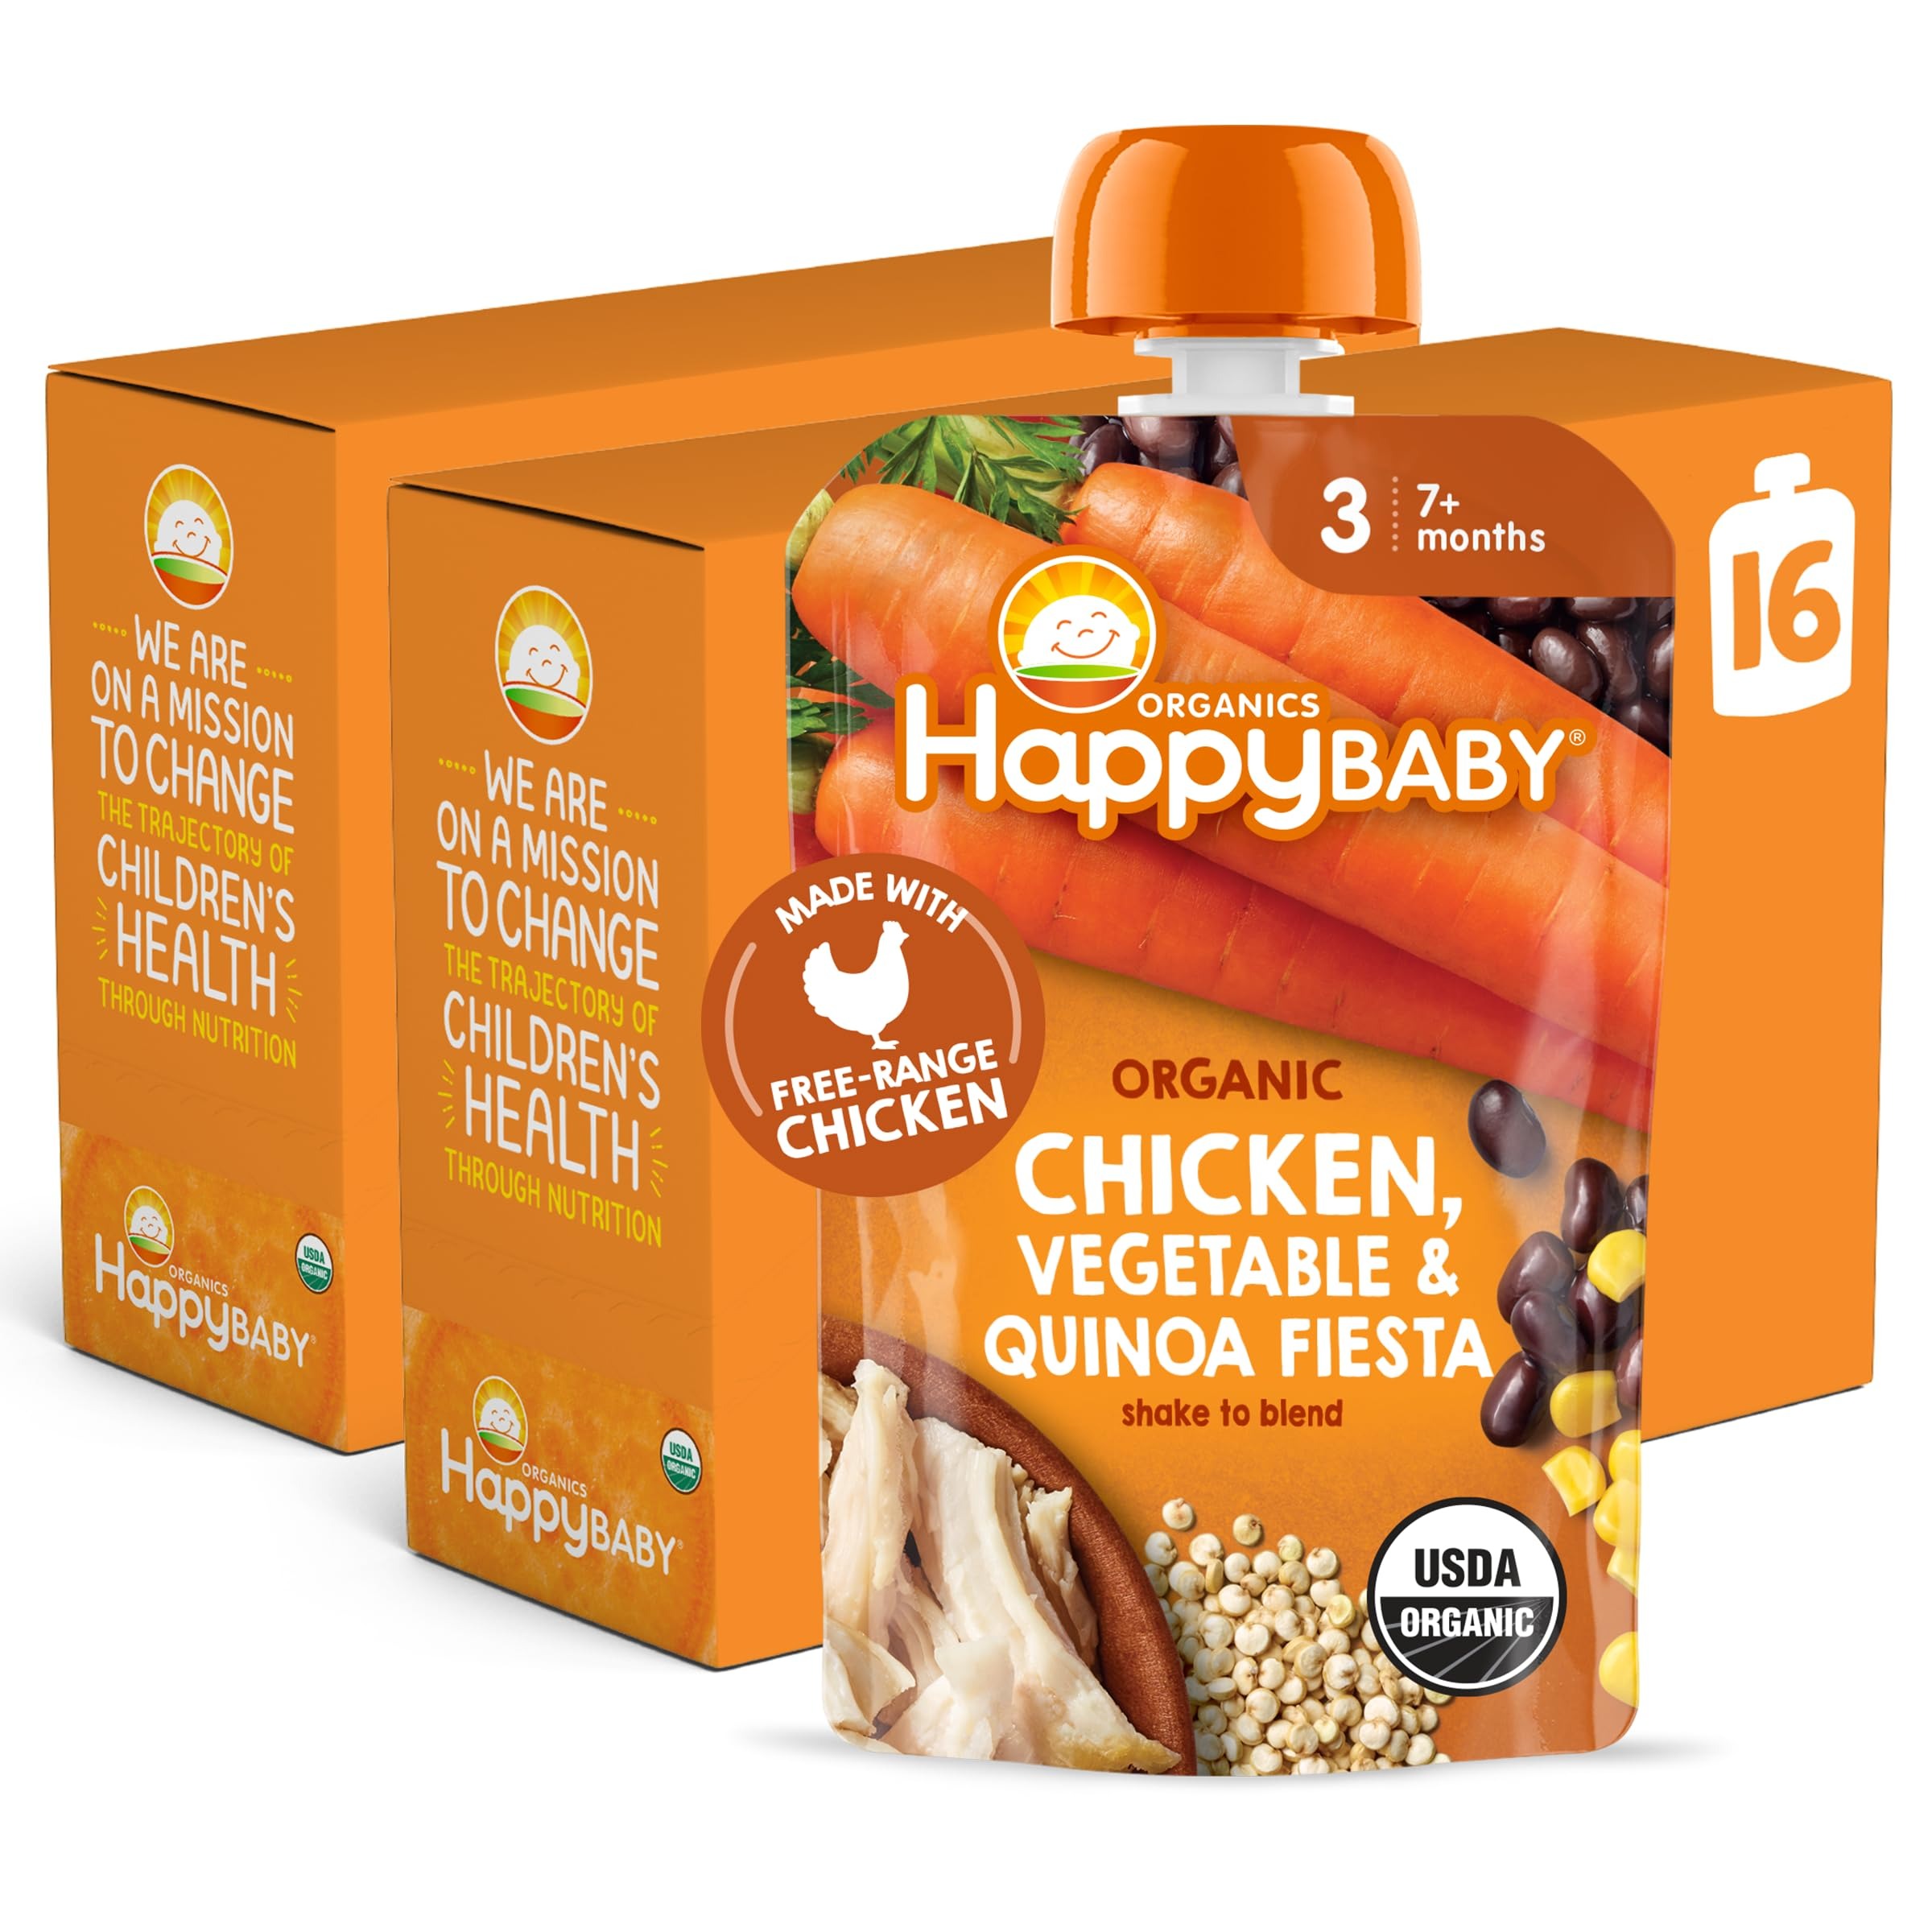
Item Name: Happy Baby Organics Savory Blends Stage 3 Baby Food Puree, Free-Range Chicken, Garden Vegetables & Quinoa Fiesta, 3.5 Ounce (Pack of 16)
Bullet Point 1: Happy Baby Savory Blends: These exciting recipes feature ingredients chosen for baby’s age & stage, combining organic protein and one full serving (¼ cup) of veggies with flavorful oils & spices – just like you would roast or sauté at home!
Bullet Point 2: For Picky Eaters and Budding Palates: An easy way to include protein in baby’s diet and help teach your little one to love veggies! These recipes are unsalted and feature flavorful organic ingredients like grass-fed beef and market vegetables.
Bullet Point 3: Advancing Tastes & Textures: Great for the exploratory taste buds of Stage 3 eaters, these pouches introduce baby to flavorful blends in thicker purees
Bullet Point 4: Happy Baby: We provide organic, delicious options for your baby's nutritional journey; Happy Baby offers baby food pouches, organic cereals, teething wafers, baby snacks and more made for your little one
Bullet Point 5: Happy Family Organics: We are on a mission to change the trajectory of children's health through nutrition; We provide age and stage appropriate premium organic food products for baby, tot, kid, and mama
Value: 56.0
Unit: Ounce

Price: 2.835